Invincible-class battlecruiser

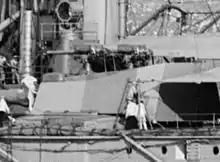

The ships' secondary armament initially was intended to consist of eighteen quick-firing (QF) 12-pounder guns, but firing trials against the old destroyer in 1906 showed that the 12-pounder gun had little chance of stopping a destroyer or torpedo boat before it got close enough to fire its torpedoes. They were replaced by sixteen 4-inch (102 mm) QF Mk I and III guns early in the construction process. They were positioned in the superstructure and on turret roofs in open mounts as they were not expected to be manned in a ship-to-ship engagement during daylight. During 1914–1915 the turret-roof guns were transferred to the superstructure and the total number of guns was reduced to twelve. All of the remaining guns were enclosed in casemates and given gun shields at that time to better protect the gun crews from weather and enemy action. The guns on their PI* mounts had a maximum depression of 10° and a maximum elevation of 20°. They fired projectiles at a muzzle velocity of ; at 20°, this provided a maximum range of using Common pointed shells.